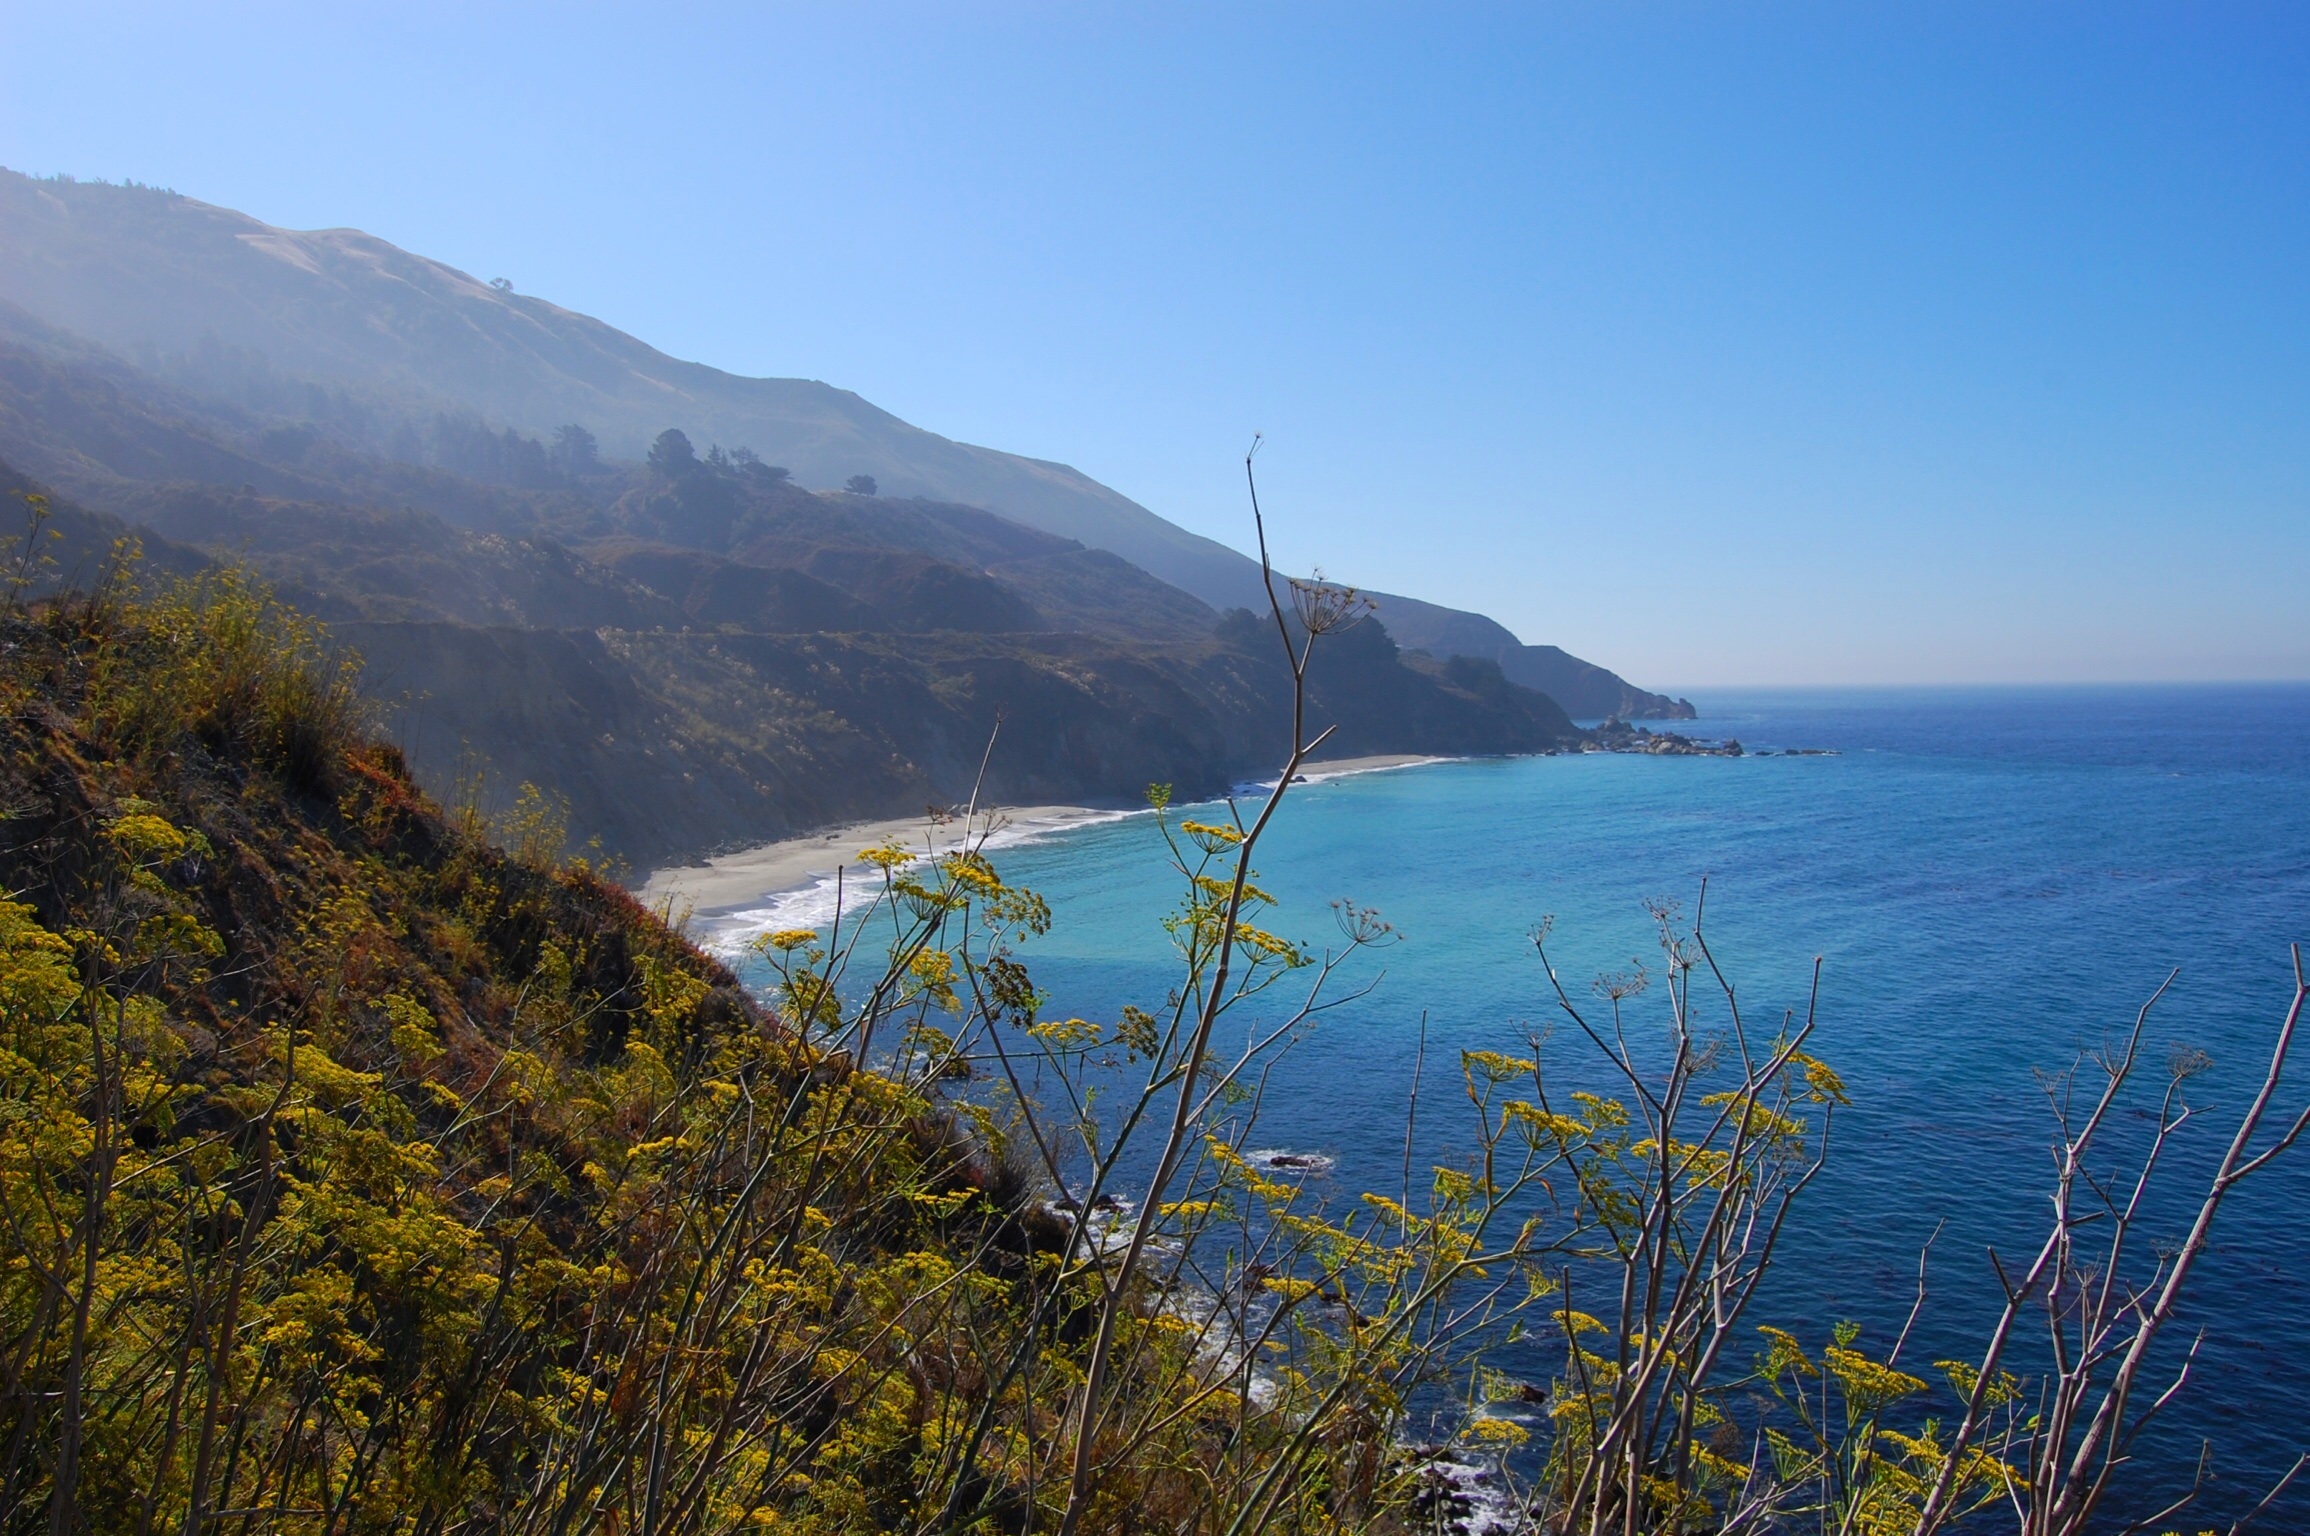
landscape, sea, coast, mountain, hill, lake, mountain range, cliff, bay, fjord, reservoir, terrain, body of water, loch, landform, geographical feature, mountainous landforms